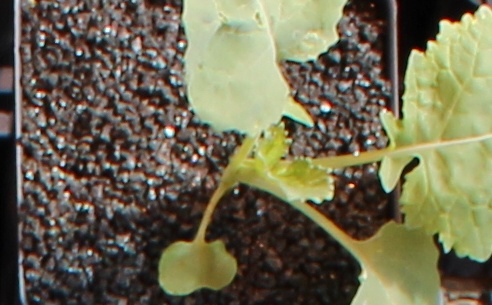
Label: Canola